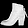
Label: Ankle boot